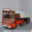
Label: truck